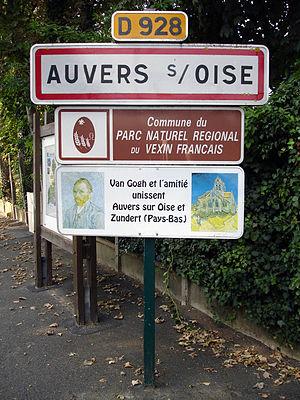
Panneau d'entrée de ville à Auvers-sur-Oise (Val-d'Oise), France
La route nationale 328, ou RN 328, est une route nationale française reliant Villetaneuse aux Trois Communes. Son parcours était plus long auparavant puisqu'elle allait alors jusqu'à Hérouville-en-Vexin. La section des Trois Communes à Hérouville a été déclassée en RD 928. Le décret du 5 décembre 2005 prévoit le transfert au département de la Seine-Saint-Denis du dernier tronçon subsistant de la RN 328.